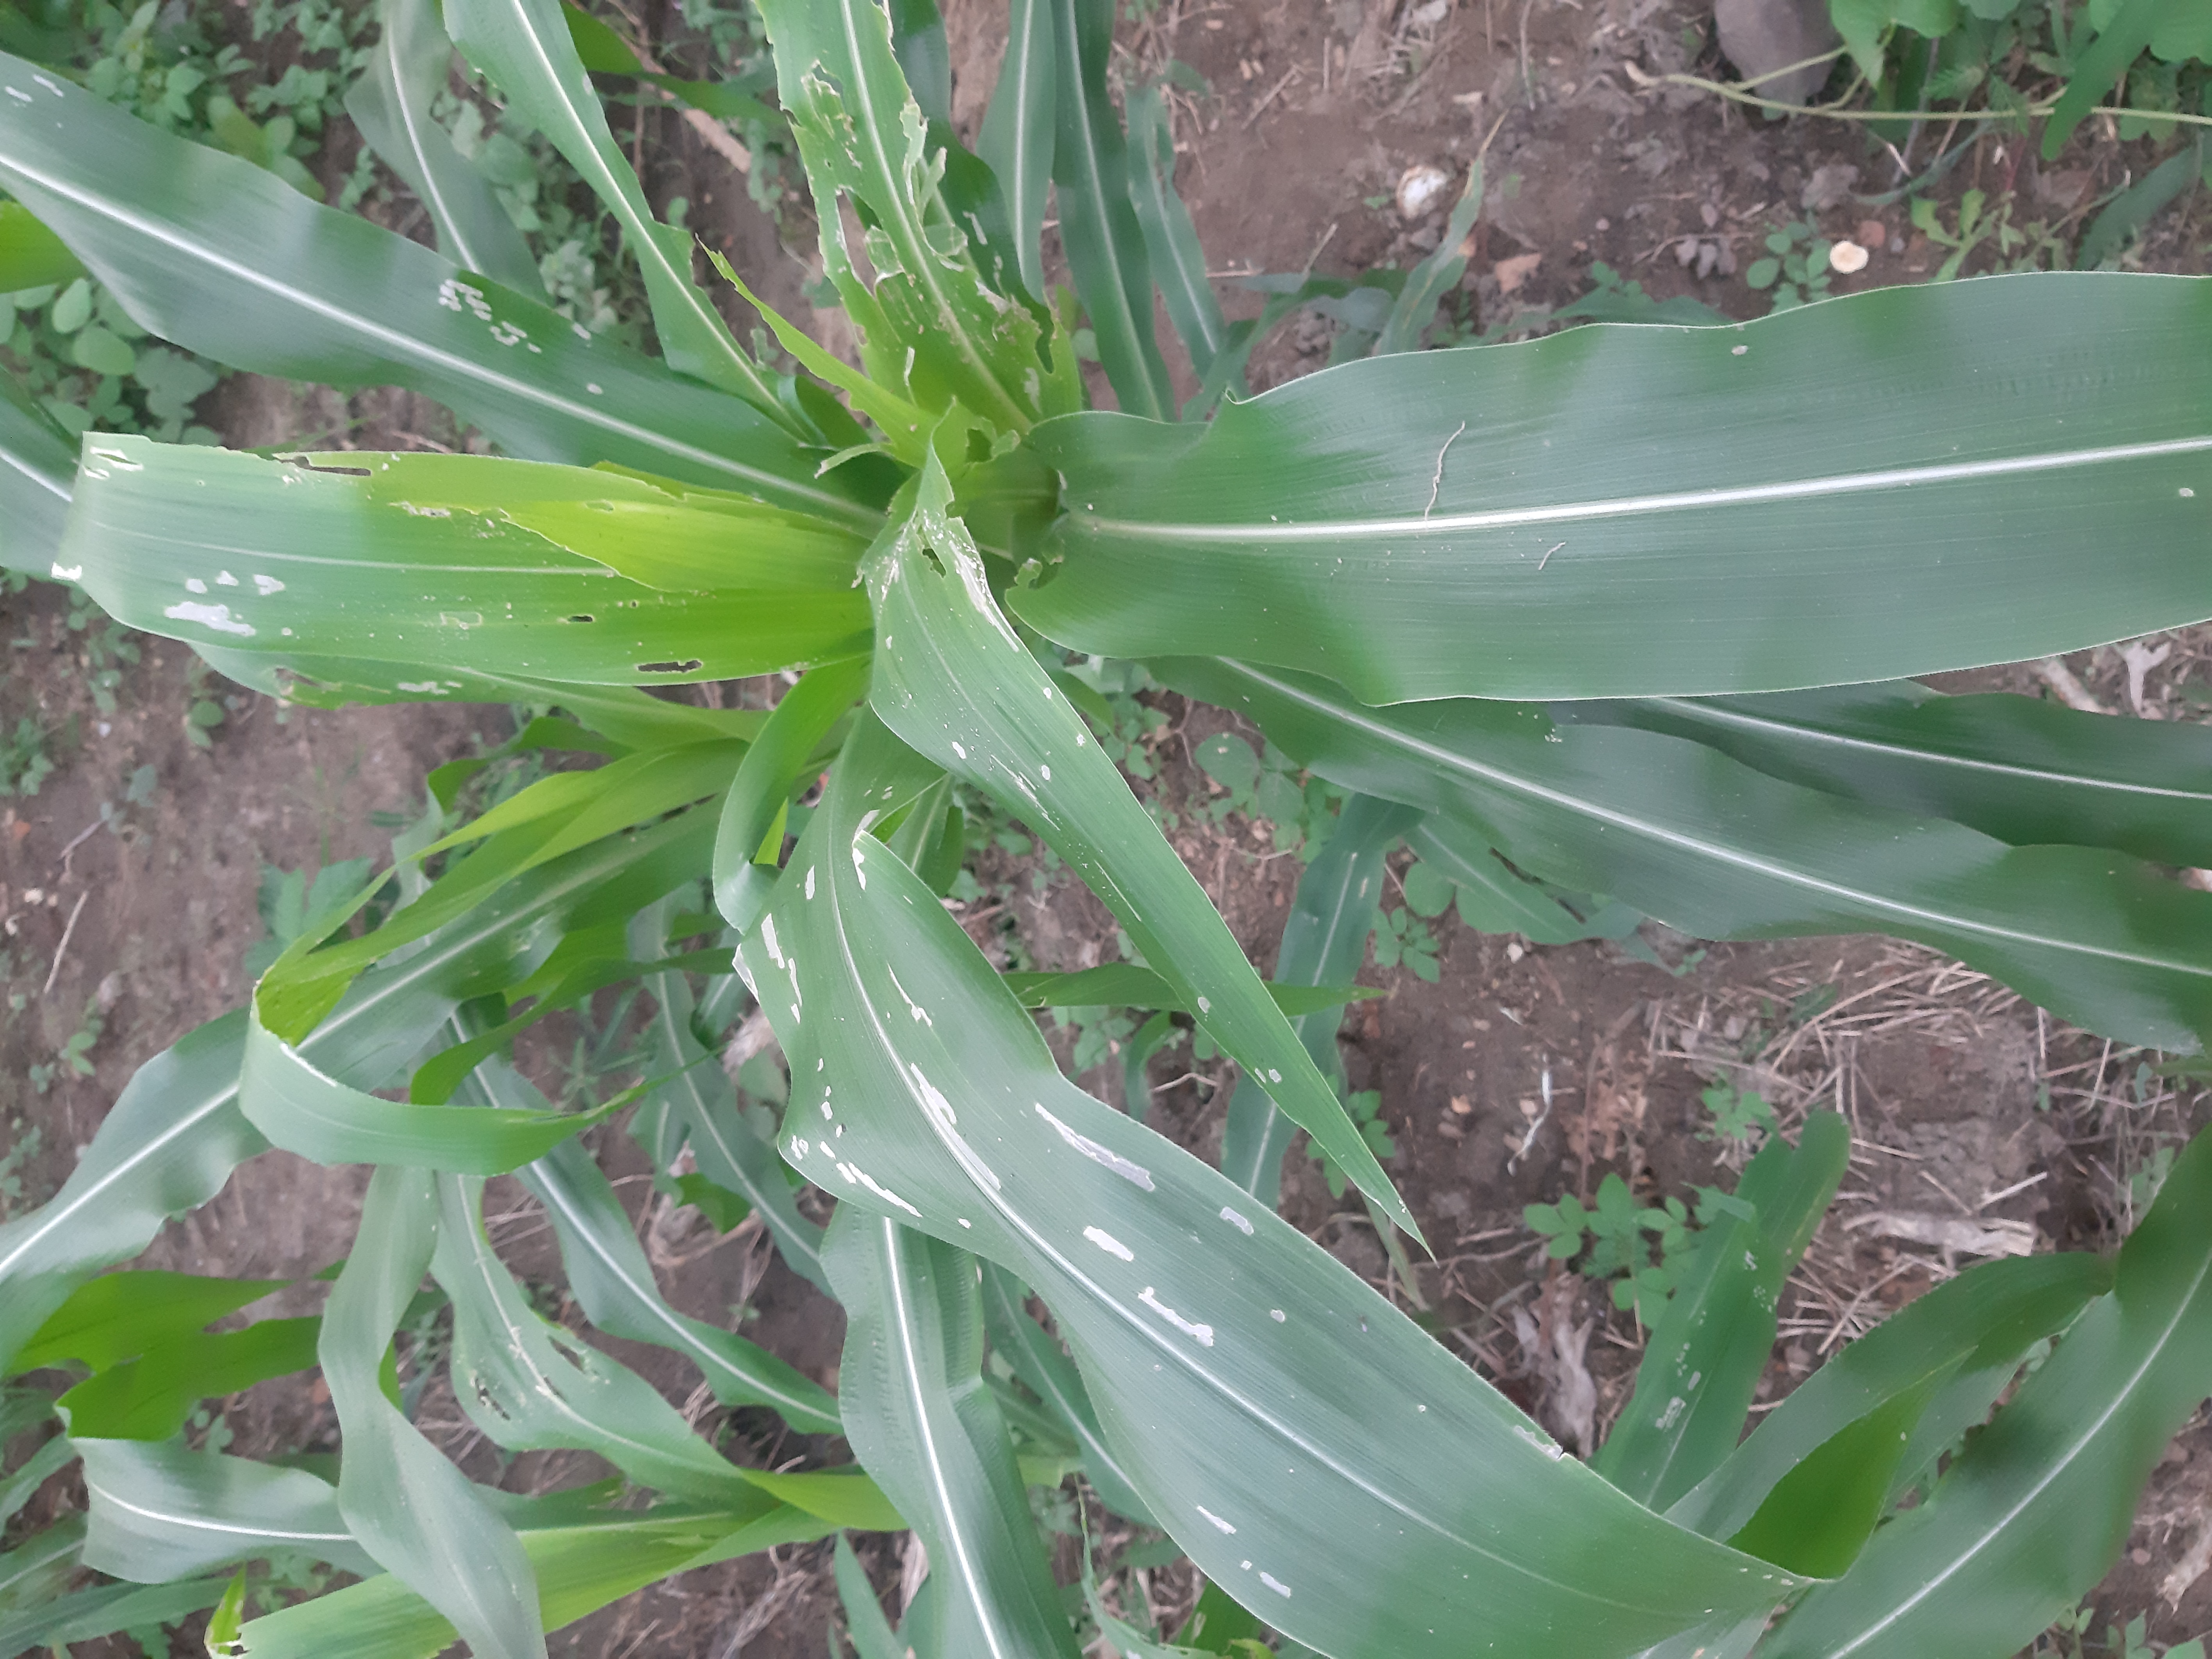
Label: spodoptera_frugiperda